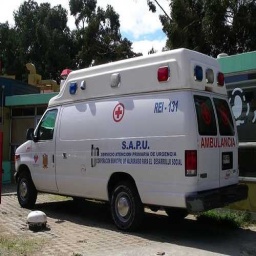
Label: ambulance